Keith Drury (artist)

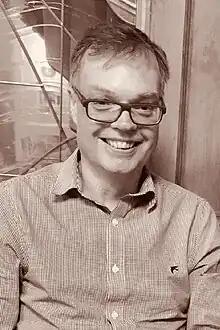

Keith Drury (born 1964) is a Northern Ireland artist initially known for oil paintings and for cityscapes created by 3D modelling. Many of his early oil on canvas artworks gained national media attention. He is now best known for his intricate and highly coloured urban landscapes.